Tiger Woods

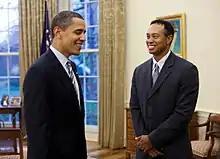
Woods meeting Barack Obama in the Oval Office, April 2009

The foundation benefits from the annual Chevron World Challenge and AT&T National golf tournaments hosted by Woods. In October 2011, the foundation hosted the first Tiger Woods Invitational at Pebble Beach. Other annual fundraisers have included the concert events Block Party, last held in 2009 in Anaheim, and Tiger Jam, last held in 2011 in Las Vegas after a one-year hiatus.